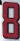
Number: 8